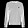
Label: Pullover